Mandolin orchestra

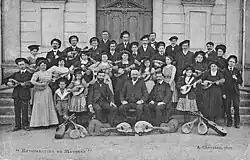
The Mandolin "Estudiantina" of Mayenne, France around 1900 when Mandolin orchestras were at the height of their popularity

A mandolin orchestra is an orchestra consisting primarily of instruments from the mandolin family of instruments, such as the mandolin, mandola, mandocello and mandobass or mandolone. Some mandolin orchestras use guitars and double-basses instead of, or as well as, the lower mandolin-family instruments.